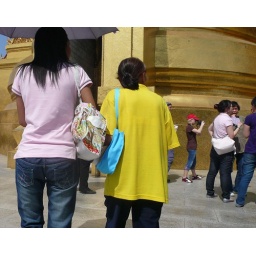
thai FB women in pink and yellow